History of diabetes

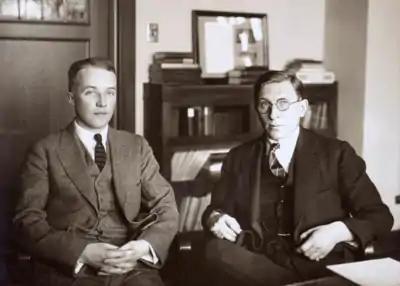

The condition known today as diabetes (usually referring to "diabetes mellitus") is thought to have been described in the Ebers Papyrus. Ayurvedic physicians (5th/6th century BC) first noted the sweet taste of diabetic urine, and called the condition "madhumeha" ("honey urine"). The term "diabetes" traces back to Demetrius of Apamea (1st century BC). For a long time, the condition was described and treated in traditional Chinese medicine "as" ("wasting-thirst"). Physicians of the medieval Islamic world, including Avicenna, have also written on diabetes. Early accounts often referred to diabetes as a disease of the kidneys. In 1674, Thomas Willis suggested that diabetes may be a disease of the blood. Johann Peter Frank is credited with distinguishing diabetes mellitus and diabetes insipidus in 1794.